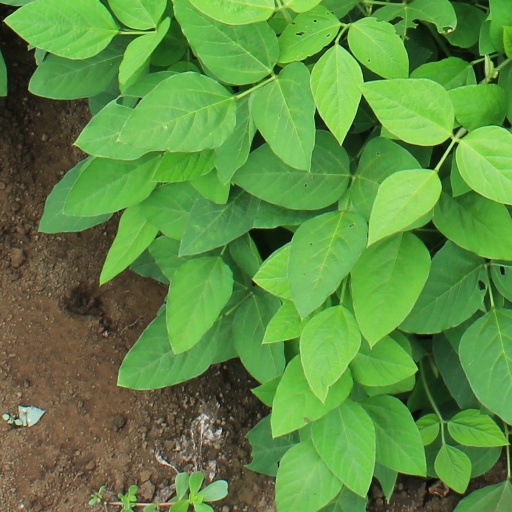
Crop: soybean